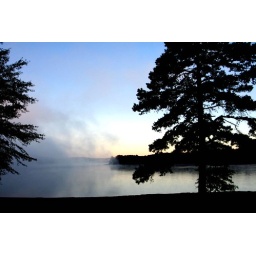
AS the Sun came up in the east the ground fog formed and rolled over the lake ......